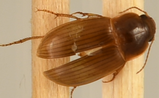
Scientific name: Amara quenseli
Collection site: Onaqui Site (ONAQ), plot ONAQ_002